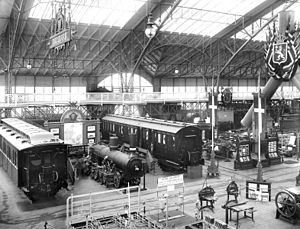
Allmänna konst- och industriutställningen / Billedgalleri
Stockholmsutstillingen 1897 på Djurgården i 1897 var en storslået udstilling som skulle vise hvad svensk og norsk industri kunne byde på.